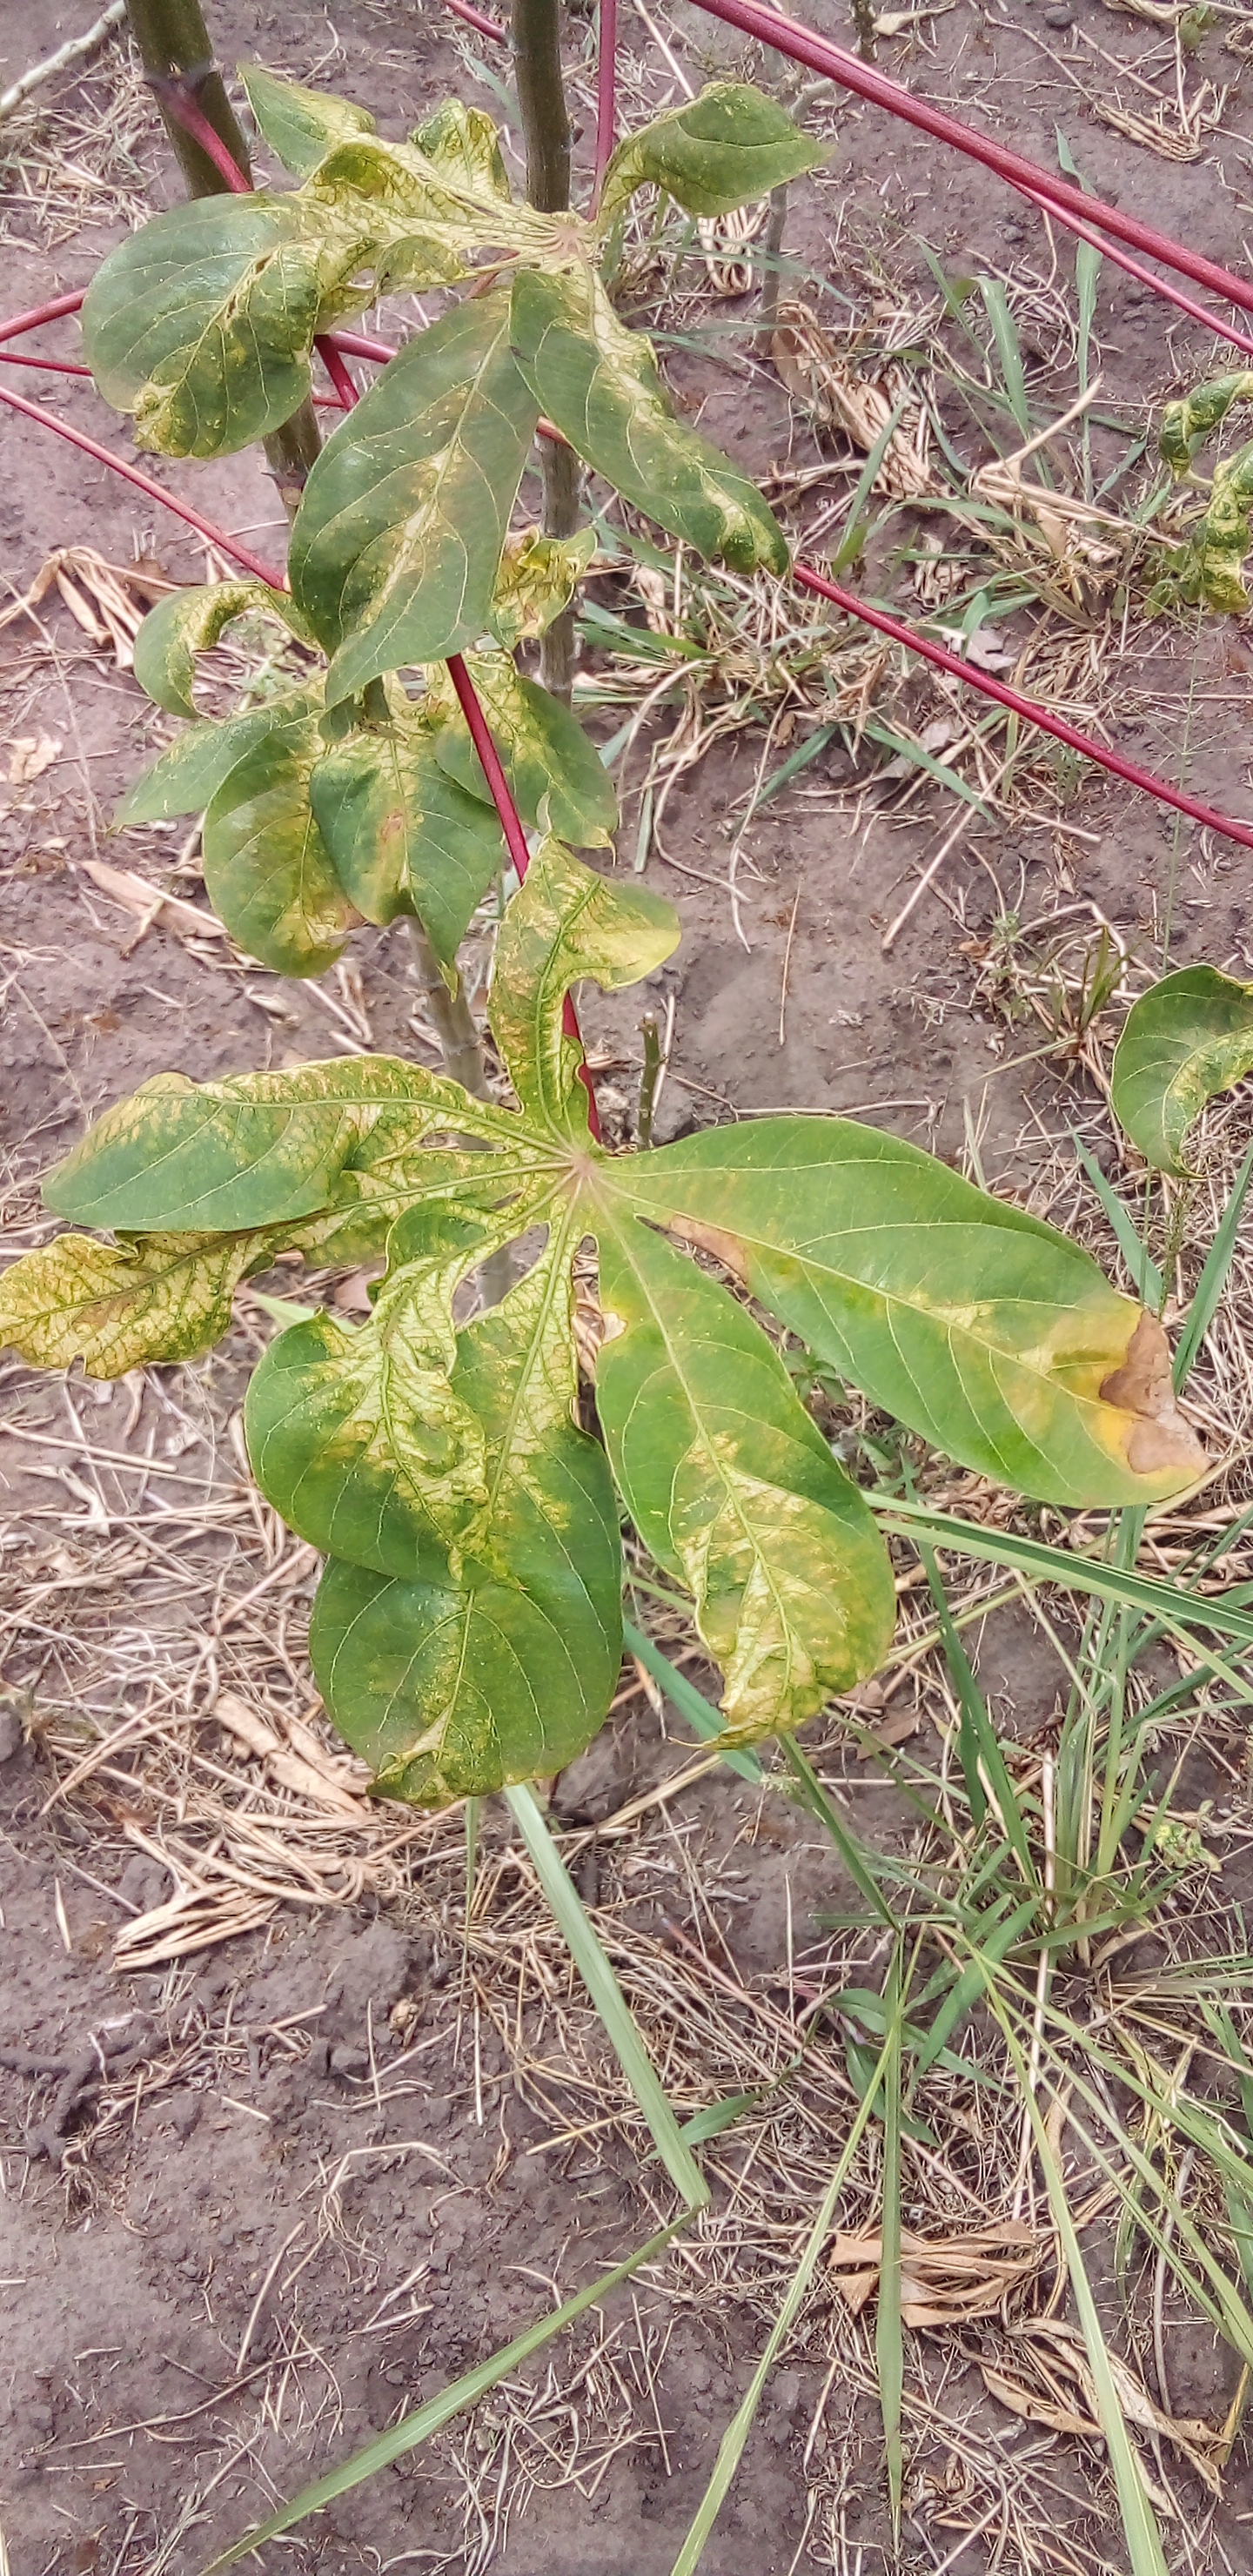
Label: cassava mosaic disease (cmd)